The Sorcerer

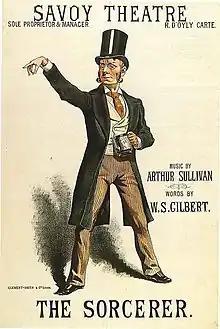
Theatre poster, 1884

The Sorcerer is a two-act comic opera, with a libretto by W. S. Gilbert and music by Arthur Sullivan. It was the British duo's third operatic collaboration. The plot of "The Sorcerer" is based on a Christmas story, "An Elixir of Love", that Gilbert wrote for "The Graphic" magazine in 1876. A young man, Alexis, is obsessed with the idea of love levelling all ranks and social distinctions. To promote his beliefs, he invites the proprietor of J. W. Wells & Co., Family Sorcerers, to brew a love potion. This causes everyone in the village to fall in love with the first person they see and results in the pairing of comically mismatched couples. In the end, Wells must sacrifice his life to break the spell.